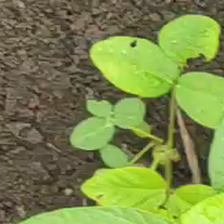
Weed species: Asian_Pigeonwings_(Clitoria Ternatea)